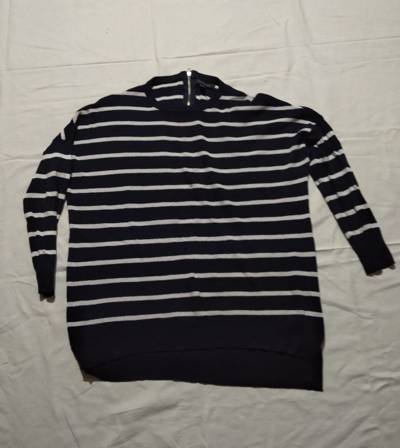
Waste category: clothes